John Treloar (museum administrator)

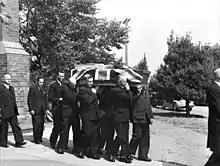
Black and white photo of a coffin which has been draped with a British flag being carried by pallbearers. The pallbearers are middle-aged men wearing formal suits, and three other middle aged men in suits are following the pallbearers.

The MHS continued the MHIS' role of facilitating the production of high-quality paper records and photographs of the war and collecting the resulting documents and images. The section had two field teams in April 1943 (one in Australia and the other in New Guinea), and was expanded to nine teams by the end of 1944. Treloar also focused on the official war artist program, and succeeded in fostering a high-quality collection from a range of artistic styles. He placed a relatively low emphasis on collecting artefacts, however, and did not visit New Guinea even though it was the main Australian battlefield for most of the Pacific War. This concerned Bean, who wrote an unanswered letter to Treloar in July 1943 offering to help organise the collection of more items. In August 1943 Treloar's son Ian was reported missing while serving as a Royal Australian Air Force warrant officer attached to the Royal Air Force. It was determined after the war that he had been killed in action. Treloar's other son, Alan, served in the Second AIF and won a Rhodes Scholarship after the war.